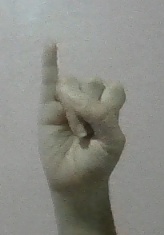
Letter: meem